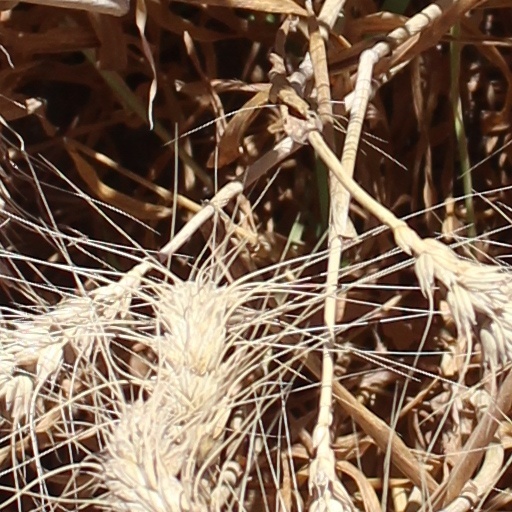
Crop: wheat